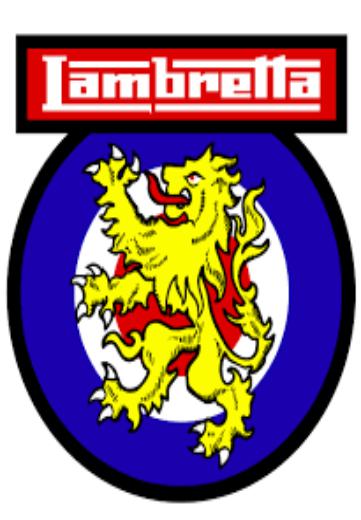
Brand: lambretta
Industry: Transportation